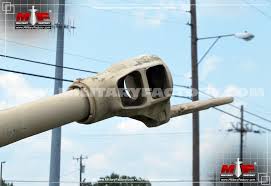
Label: D-30